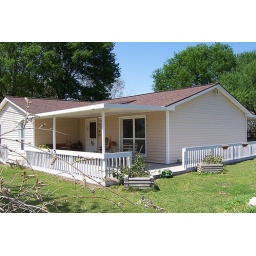
All windows upgraded in 2004 to double paned insulated windows. Also, 2 sliding glass french doors (double paned too)